Climate of Sydney

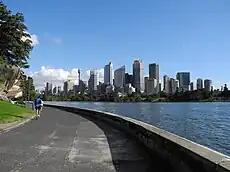
Sunny winter days in Sydney are usually a result of the foehn effect.

Early spring is rapidly transitional and erratic. Cool conditions from late winter may continue in September, but due to the drastic transition, temperatures above can also be expected in that month, including the odd thunderstorm. By November, summery conditions begin, albeit with relatively low humidity. Because the subtropical ridge lies to the north of Sydney this time of the year, it will bring westerly winds from the interior that produce mostly sunny conditions, with relatively low dewpoints. Extreme, changeable and inconsistent temperatures are much more prevalent in spring than other seasons. Furthermore, the diurnal range is higher in this season than it is in autumn.